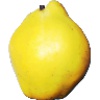
Label: quince